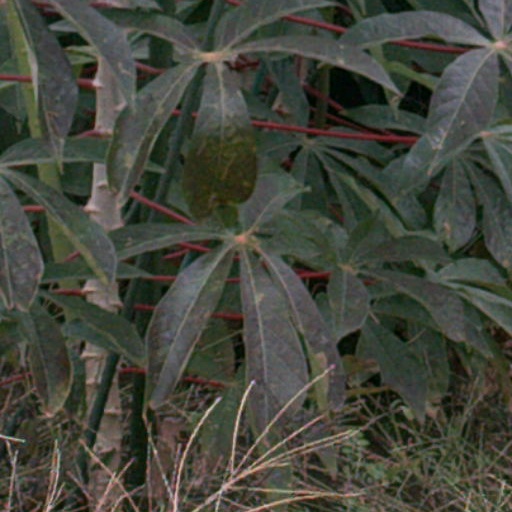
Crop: cassava